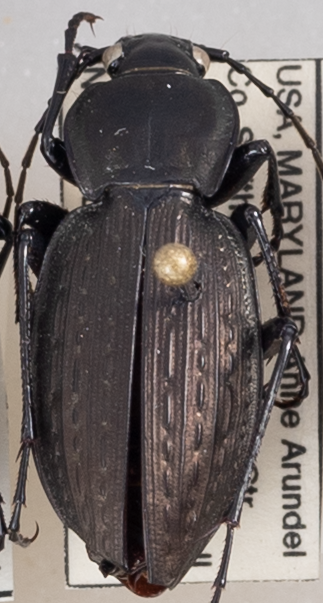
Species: Carabus vinctus
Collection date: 2021-04-15
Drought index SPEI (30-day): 0.1
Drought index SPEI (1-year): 2.09
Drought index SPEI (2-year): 1.45